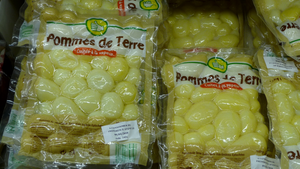
La conservation des aliments est un ensemble de procédés de traitement permettant de conserver les propriétés gustatives et nutritives, les caractéristiques de texture et de couleur des denrées alimentaires. Et aussi leur comestibilité, par la prévention des éventuelles intoxications alimentaires.
La cuisine de la pomme de terre, tubercule consommé depuis plus de 8 000 ans, ne s’est véritablement développée qu’après le XVIᵉ siècle, et a mis près de trois siècles pour s'imposer dans certaines contrées. Au XXᵉ siècle, cette cuisine se pratique sur tous les continents, car la pomme de terre, source de glucides, de protéines et de vitamine C, facile à cultiver, devient l’un des aliments de base de l’humanité ; le mode de préparation peut cependant en modifier la valeur nutritionnelle.